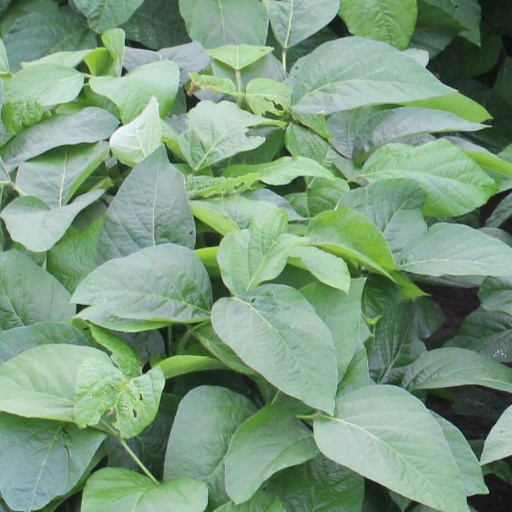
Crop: soybean